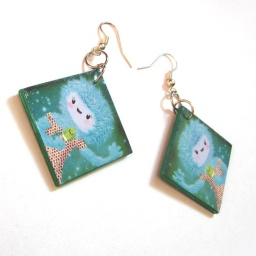
furry lady in blue